History of Khyber Pakhtunkhwa

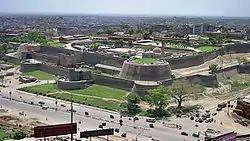
Bala Hissar fort in Peshawar. The fort was used as a royal residence for the Durrani Empire.

The area fell subsequently under the rule of Ahmad Shah Durrani, founder of the Durrani Empire, following a grand nine-day long assembly of leaders, known as the "loya jirga". In 1749, the Mughal ruler was induced to cede Sindh, the Punjab region and the important trans Indus River to Ahmad Shah in order to save his capital from the Durrani attack. Ahmad Shah invaded the remnants of the Mughal Empire a third time, and then a fourth, consolidating control over the Kashmir and Punjab regions. In 1757, he captured Delhi and sacked Mathura, but permitted the Mughal dynasty to remain in nominal control of the city as long as the ruler acknowledged Ahmad Shah's suzerainty over Punjab, Sindh, and Kashmir. Leaving his second son Timur Shah to safeguard his interests, Ahmad Shah left India to return to Afghanistan.